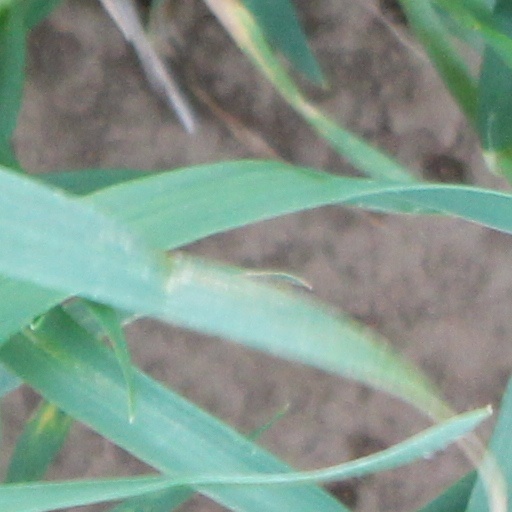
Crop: wheat